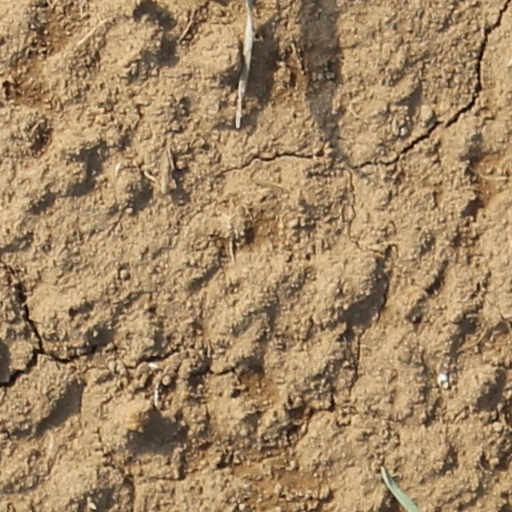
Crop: wheat